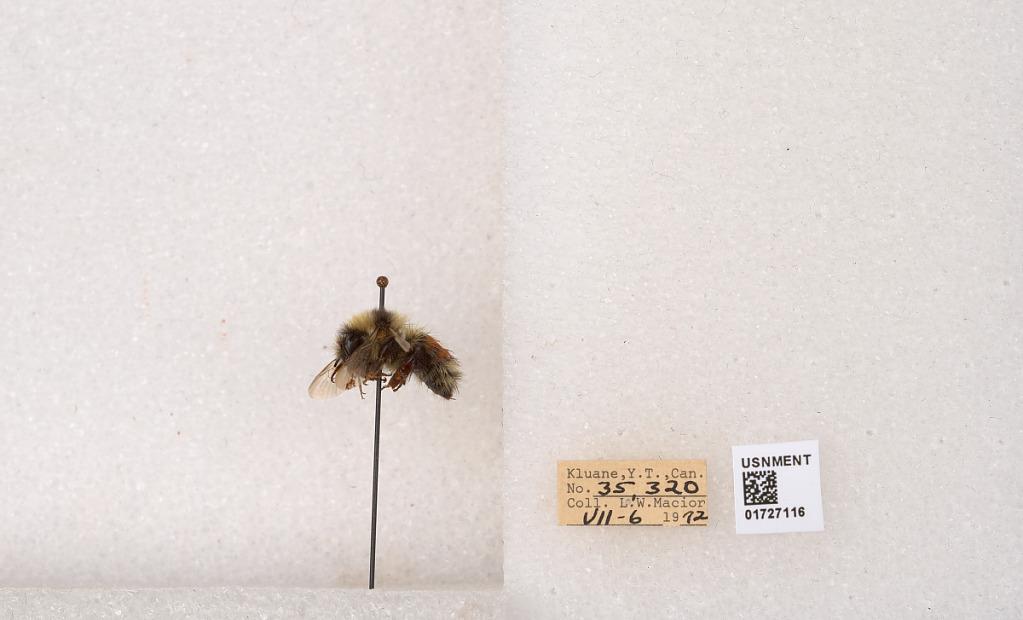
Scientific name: Bombus (Pyrobombus) sylvicola Kirby
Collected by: L. Macior
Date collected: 1972-7-6
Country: Canada
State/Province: Yukon
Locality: Kluane
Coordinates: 61.2426, -139.113